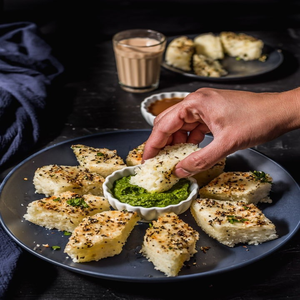
Dish: dhokla